Sakurab

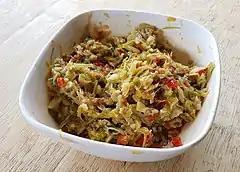
An example of wet "palapa," prepared with coconut milk

The most common use for sakurab is in the ubiquitous Maranao condiment "palapa," in which it is used in its entirety along with chili peppers, garlic, salt, ginger, and coconut flakes (if dry palapa) or coconut milk (if wet palapa). It can be eaten in its raw form as a side dish or added as an ingredient for another dish such as "piaparan". The flavor of sakurab has been described as similar to scallions and shallots, but richer; half of one stem of sakurab is enough to cover the need for a full piece of a scallion.